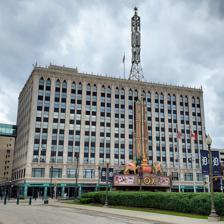
Building: Fox Theatre (Detroit)
Country: United States of America
Year built: 1928
Theater and former movie theater in Detroit, Michigan, US For other uses, see Fox Theatre (disambiguation) . Fox Theatre The Woodward facade in 2022 Address 2211 Woodward Avenue Detroit , Michigan 48201 Public transit Montcalm Street Owner Olympia Entertainment Operator 313 Presents Type Performing arts center Capacity 5,174 Current use live event venue Construction Opened 1928 Reopened November 19, 1988 Website www.olympiaentertainment.com Fox Theatre U.S. National Register of Historic Places U.S. National Historic Landmark Michigan State Historic Site Coordinates 42°20′18.96″N 83°3′8.05″W / 42.3386000°N 83.0522361°W / 42.3386000; -83.0522361 Architect C. Howard Crane Restoration by William Kessler Architectural style Art Deco with a blend of Burmese, Indian, Persian, Chinese, and Hindu motifs NRHP reference No. 85000280 Significant dates Added to NRHP February 14, 1985 Designated NHL June 29, 1989 Designated MSHS October 17, 1991 The Fox Theatre is a performing arts center located at 2211 Woodward Avenue in Downtown Detroit , Michigan , near the Grand Circus Park Historic District . Opened in 1928 as a flagship movie palace in the Fox Theatres chain, it was at over 5,000 seats the largest theater in the city. Designed by theater architect C. Howard Crane , it was listed on the National Register of Historic Places in 1985. It was designated a National Historic Landmark in 1989 for its architecture. The area surrounding the Fox is nicknamed Foxtown . The city's major performance centers and theatres emanate from the Fox Theatre and Grand Circus Park Historic District and continue along Woodward Avenue toward the Fisher Theatre in the city's New Center . The Fox has 5,048 seats (5,174 seats if removable seats placed in the raised orchestra pit are included). It is the largest surviving movie palace of the 1920s and the largest of the original Fox Theatres. The Fox was fully restored in 1988. The adjacent office building houses the headquarters of Olympia Entertainment and Little Caesars . History See also: Performing arts in Detroit The Detroit Fox is one of five spectacular Fox Theatres built in the late 1920s by film pioneer William Fox . The others were the Fox Theatres in Brooklyn, Atlanta , St. Louis , and San Francisco . Architect C. Howard Crane designed the Fox with an "exotic" interior appropriating Burmese , Chinese , Indian and Persian motifs. There are three levels of seating, the Main Floor above the orchestra pit, the Mezzanine, and the Gallery (balcony). The exterior of the attached 10-story office building features a façade with Asian motifs which, when illuminated at night, can be seen for several blocks. The Fox Theatre in St. Louis, Missouri is (on the interior) its near architectural twin with about 500 fewer seats. The 10-story Detroit Fox Theatre building also contains the headquarters of Olympia Entertainment , while the St. Louis Fox is a stand-alone theatre. The architectural plaster molds of the Detroit Fox (1928) were re-used on the St. Louis Fox (1929). The Fox opened in 1928 and remained Detroit's premier movie destination for decades. Unlike many neighboring theatres, it operated continually until it was closed in the early 1980s for restoration. By the 1960s, the venue was showing its age but maintenance of many key areas was deferred. By the 1970s mezzanine and balcony seating areas were closed to the public. In 1984 Chuck Forbes, owner of the State and Gem theaters, proposed a renovation project. These plans were never fully realized, but in 1988 the theater was acquired by new owners, Mike and Marian Ilitch , who fully restored the Fox at a cost of $12 million. Their company, Ilitch Holdings, Inc. , is headquartered in the Fox Theater Office Building. The downtown area near Grand Circus Park which encompasses Fox Theatre is sometimes referred to as Foxtown after the theater. In 2000, Comerica Park opened and helped to revitalize the neighborhood along with the construction of Ford Field in 2002, and Little Caesars Arena in 2017. Productions The gala opening took place September 21, 1928, and featured the silent film Street Angel starring Janet Gaynor. The live show depicted a history of Detroit from its settlement in 1701 to the present. Productions included feature-length movies, shorts and newsreels, and performances by the 60-piece Fox Theatre Grand Orchestra, a 50-voice choir and a 32-member chorus line called the Tillerettes. This was Fox's version of producer Samuel "Roxy" Rothafel's Roxyettes . In the 1930s, Shirley Temple made appearances when the theater showed her films. During World War II , like many theaters in the area, the Fox operated 24 hours a day to accommodate defense plant workers on afternoon and evening shifts. The theater routinely grossed $75,000 a week when admission was 35 cents. In 1953, the theater was the first in Michigan equipped for CinemaScope and premiered the epic picture The Robe . In May 1956, the theater hosted three performances by Elvis Presley . During the 1960s, the theater hosted performances by many Motown recording artists, but by the 1970s the theater was showing its age. Unlike other downtown Detroit theaters in the 1970s, such as the Michigan and United Artists , the Fox was able to remain open by programming Blaxploitation and martial arts films . The first production at the Fox after restoration was a November 19, 1988, concert with Joe Williams and the Count Basie Orchestra . Since then, notable performances include a concert with Frank Sinatra , Sammy Davis Jr. and Liza Minnelli which was recorded and broadcast on the Showtime cable network in 1989 and a 1990 performance by Victor Borge which was recorded for broadcast on PBS and later incorporated into his DVD Victor Borge: Then and Now . The theater hosted the WWE Hall of Fame ceremony on March 31, 2007, the night before WrestleMania 23 was held at nearby Ford Field . The prior evening, March 30, 2007, the theater hosted the world premiere of the film The Condemned . Live productions have included touring companies of Blue's Clues Live! , David Copperfield , Donny Osmond , Dora the Explorer Live , Fairuz , Go Diego Go! Live , Irving Berlin's White Christmas , Riverdance , Sesame Street Live , What's Done in the Dark and Yo Gabba Gabba! Live . The Radio City Christmas Spectacular was an annual favorite from 1997 through 2005. Both the interior and exterior of The Fox were used in a Chrysler commercial for its Chrysler 200 , featuring Eminem , that aired during Super Bowl XLV in February 2011. Australian children's music group The Wiggles performed at the theater on August 20 and 21, 2003 with their "Wiggly Safari" tour, August 17 and 18, 2004 with their "The Wiggles In Concert!" tour, September 22, 2013 with their "Taking Off!: Live in Concert" tour, October 11, 2015 with their "Rock & Roll Preschool!" tour, and August 26, 2019 with their "Party Time!" tour. Detroit's Fox Theatre has hosted the following Michigan musicians: Aretha Franklin in 1994 and 2012, The Temptations in 1988, Stevie Wonder in 1969, The Spinners in 1977, Smokey Robinson in 1988, Al Green in 1989, Diana Ross in 1990, Alice Cooper in 1990, Iggy Pop and The Stooges in 2007, Kid Rock in 2012, Jack White in 2014, and Greta Van Fleet in 2018. Chris Cornell of Soundgarden played his final show there on May 17, 2017. On July 30 and 31, 2019, the theatre was the site of a two-night primary debate among the announced candidates seeking the Democratic nomination for the 2020 presidential race. Architecture Night view with the 2015 LED marquee The Fox Office Building, which forms the Woodward façade of the theatre, is 10 stories in height. The front and sides of the office tower are faced with a cream-colored terra cotta. There are decorative lintels above the windows on the second and tenth floor. The building wraps around the theatre lobby creating a u-shaped floor plan. The auditorium and rear of the office tower are faced with brick. The current marquee was installed during the 1987 restoration but is based on the original which itself was replaced in the 1950s. It was updated with a new supporting structure, digital video screens and LEDs in 2015. The original configuration of the street and second floors contained 20 retail spaces on each level. Spaces featured large display windows looking into the corridors and ground floor spaces also had access directly from the street. Office space occupied the third through tenth floor and featured marble floors and wainscoting in the corridors. Office doors featured full-length glass with glass transoms above to allow light and ventilation into the corridors. Many of these features remained when the 1987 restoration began with the exception of the seventh floor which was altered in the 1970s to accommodate a Social Security Administration office. The theatre entrance on Woodward has 16 doors that open onto the storm lobby. It has a black and white marble floor and small ornate plaster alcoves in the ceiling. The storm lobby opens into the main lobby which is approximately 87 feet (27 m) deep and six floors high. The floor is terrazzo with brass inlays that was unseen until the 1988 renovation. Lore says that Eve Leo, wife of Fox President William Fox, was unhappy when she learned that the theatre was to have a bare floor. She insisted it needed carpeting, so it was covered with what was the largest single-piece wool rug ever manufactured. The rug covered 3,600 square feet (330 m 2 ) of the lobby floor and weighed 3,000 pounds (1,400 kg). Above the entrance doors are faux organ pipes fashioned from plaster and in a balcony to the upper left is a 3-manual, 13-rank Moller organ with the real pipes in the chamber above the console. The Fox's Moller is the only one still in situ. On each side of the lobby are eight vermillion scagliola columns. The columns rise from black octagonal bases and are adorned with eagles, flowers, glass jewels highlighted by silver leaf to a height of approximately 12 ft (3.7 m). The Corinthian capitals are silver leafed and bear images of a variety of animals and birds. The columns support plaster beams decorated with faces, starbursts and cartouches . Between the columns are small balconies on the mezzanine and balcony levels that overlook the main floor. The ceiling is blue with a sunburst design surrounded by Fox griffins . At the rear of the lobby, the grand staircase leads to the mezzanine level. Two plaster lions with jeweled eyes guard the base of the stairs. Fish-like creatures adorn the balustrades . On the mezzanine level, four columns frame two-story windows enclosing the auditorium. A loggia above the windows allows patrons on the balcony level to look down into the lobby. Auditorium view from the stage Flanking the grand stairs are doors leading to the 2,898 orchestra-level seats. The auditorium is 108 ft (33 m) high and 175 ft (53 m) wide. An inner lobby wraps around the seating area and contains two oval stairways leading to upper seating levels and the lounges on the lower level. The walls of the auditorium are shades of beige and are adorned with molded plaster plants, human faces, geometric designs, birds and animals. The proscenium is 70 ft (21 m) and 30 ft (9.1 m) high. Like the side walls, it is adorned with animals, human figures, starbursts and flowers. Above the center of the proscenium is an elephant's head. Suspended below the elephant is a large quatrefoil-shaped censer that conceals speakers. The backstage area originally had 18 performer dressing rooms, offices and a broadcast booth. In the basement were staff dressing rooms, workshops, an infirmary, screening room and storage rooms. The orchestra pit and sections of the stage can be raised and lowered on hydraulic lifts. The stage is 78 ft (24 m) wide, 32 ft (9.8 m) deep and houses the four-manual 36-rank Wurlitzer organ. This organ was constructed especially for the theatre and is one of the few theatre organs in the world that remains in its original installation. On the side walls at the orchestra level are Moorish arches extending to the balcony. Above is a colonnade at the balcony level with nine vermillion scagliola columns matching those in the lobby. The columns support decorated arches and behind the first three are grilles that conceal the bays containing the 2,700 pipes and other effects for the organ. The areas between the other columns are filled with tinted mirrors. The walls are topped with a cornice decorated with lion and human faces set among geometric designs and sunbursts. The ceiling is designed to resemble a round tent with an oculus supported by spears. The tent drapes slightly and is covered with acoustical felt bearing a stenciled design. The ceiling of the oculus is blue with a globe chandelier of colored glass suspended from a starburst design. The chandelier is 13 ft (4.0 m) in diameter weighs 2,000 lb (910 kg) and contains 1,200 pieces of glass. The projection booth was one of the largest of its day and originally housed four projectors, three spotlights and a Brenograph Machine to produce special effects. See also Michigan portal Architecture portal Film portal United States portal The Fillmore Detroit National Register of Historic Places listings in Downtown and Midtown Detroit References